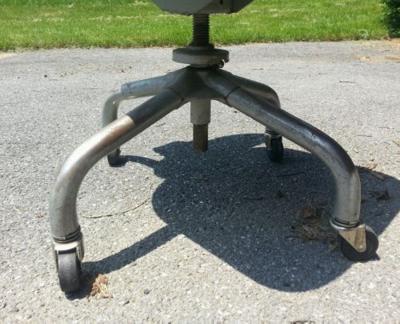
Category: chair